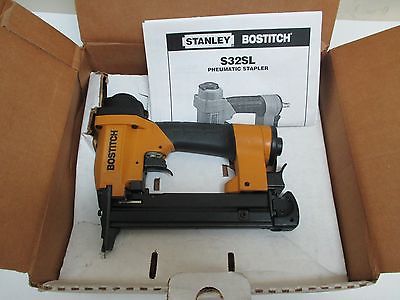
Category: stapler